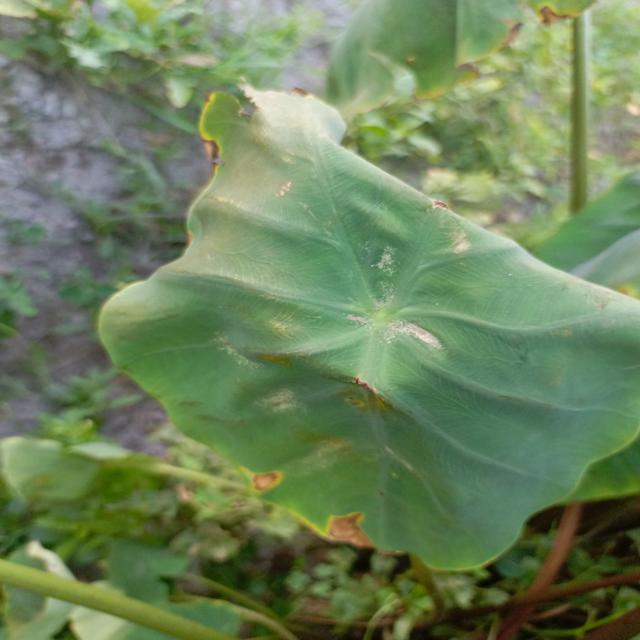
Label: Mid_Blight